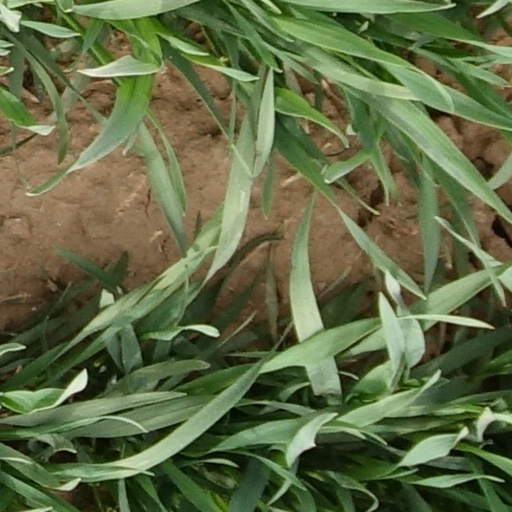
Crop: wheat